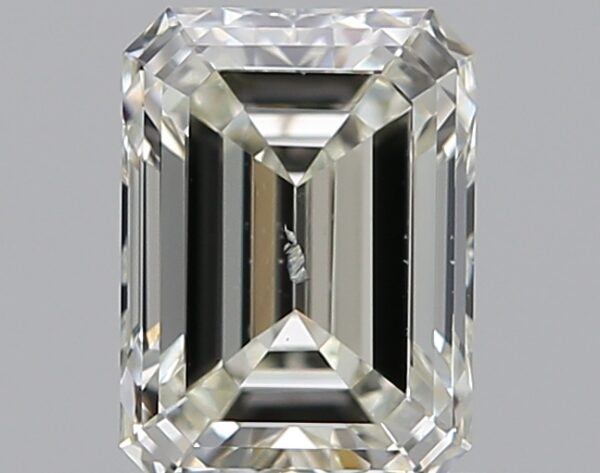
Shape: emerald
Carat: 0.7
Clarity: SI2
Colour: K
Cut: EX
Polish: EX
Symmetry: VG
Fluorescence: N
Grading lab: GIA
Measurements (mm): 5.84 x 4.28 x 2.9